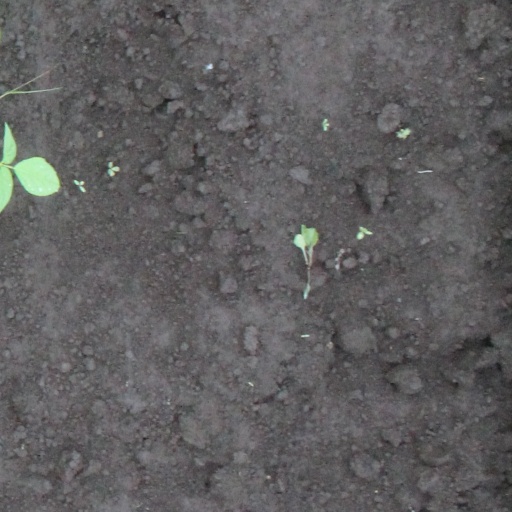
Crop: soybean